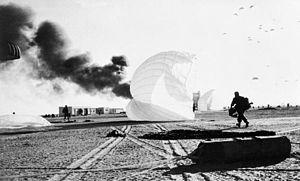
Le Régiment parachutiste, en anglais Parachute regiment, communément appelé Paras, est un régiment d'infanterie aéroporté de l'Armée Britannique considéré comme une des meilleures unités d'élite du monde. Le premier bataillon est en permanence sous le commandement des Forces Spéciales. Les autres bataillons font partie de la composante réponse rapide de l'Armée britannique. Les Paras sont la seule unité d'infanterie à ne pas avoir été fusionnée avec une autre unité depuis la fin de la Seconde Guerre Mondiale.